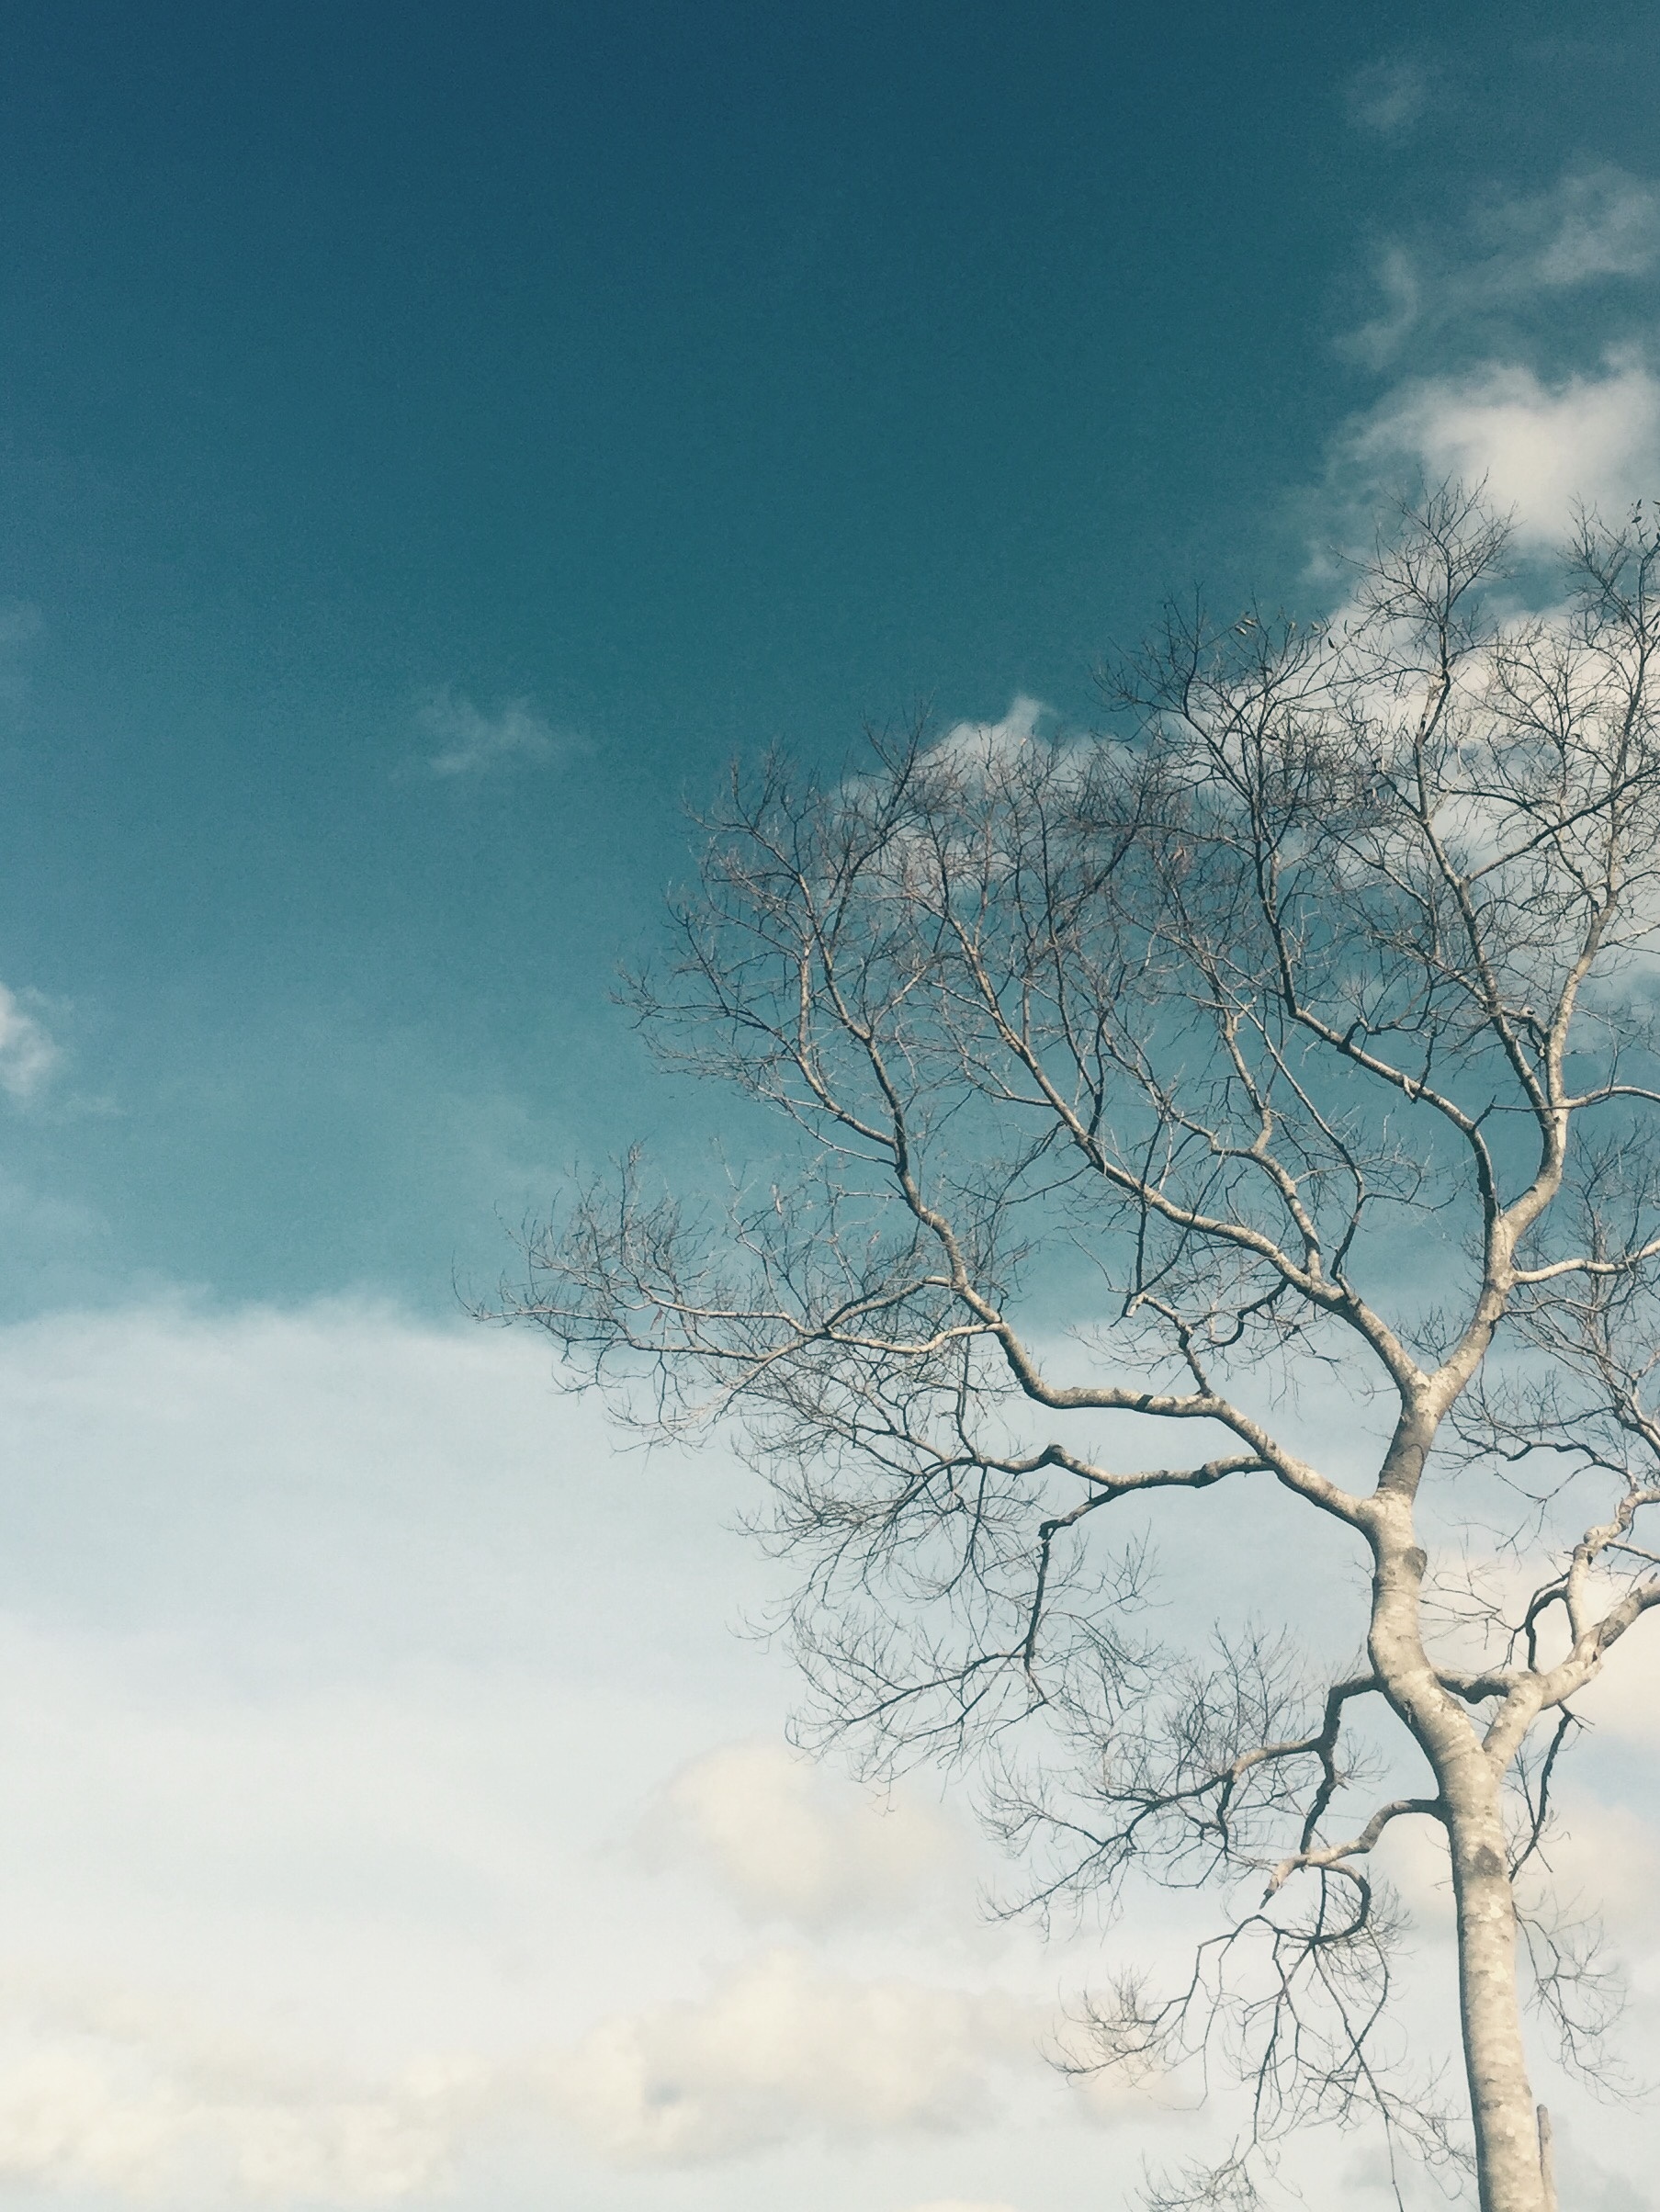
tree, nature, branch, winter, cloud, plant, sky, sunlight, morning, flower, frost, atmosphere, reflection, blue, season, freezing, meteorological phenomenon, atmospheric phenomenon, atmosphere of earth, woody plant